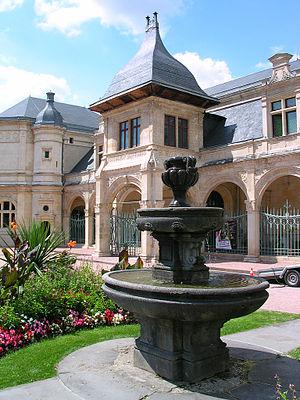
Cet article recense les monuments historiques de France classés en 1840, la première protection de ce type dans le pays.
Le pavillon Anne-de-Beaujeu est une aile du château des ducs de Bourbon, situé à Moulins dans le département français de l'Allier et la région Auvergne.
Le musée Anne-de-Beaujeu est un musée départemental d’art et d’histoire, installé depuis 1910 dans le pavillon Renaissance du palais des ducs de Bourbon à Moulins dans l’Allier, en région Auvergne. Il est jouxté par la Maison Mantin, la maison du collectionneur Louis Mantin.